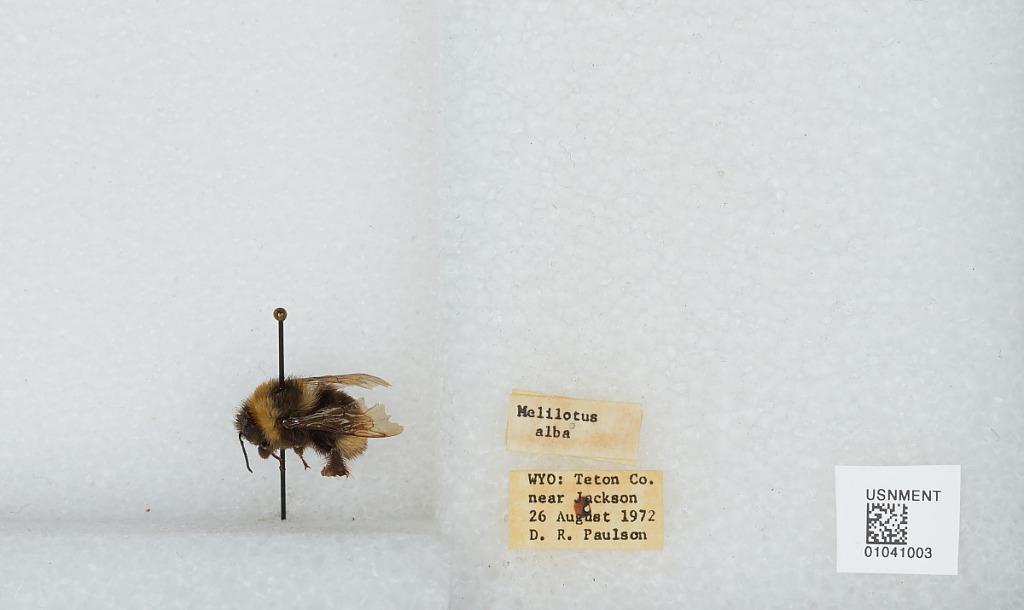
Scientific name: Bombus sp.
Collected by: D. Paulson
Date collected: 1972-8-26
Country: United States
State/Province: Wyoming
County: Teton
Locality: near Jackson
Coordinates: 43.49, -110.76